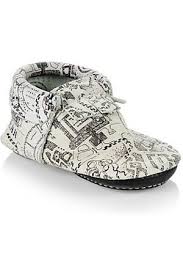
Label: Boat